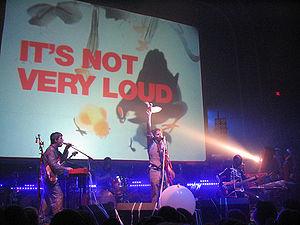
La pression acoustique est la valeur efficace, sur un intervalle de temps donné, de l'amplitude de la variation rapide de la pression atmosphérique qui cause une impression sonore. L'unité SI pour la pression est le pascal ; cette unité s'applique à la pression acoustique.